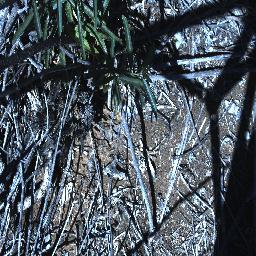
Label: rubber_vine